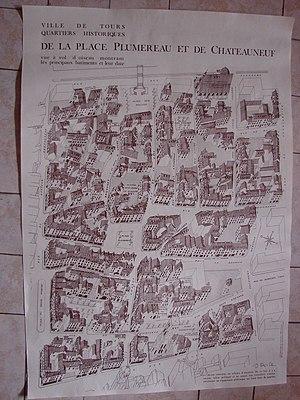
Vieux tours, quartier saint martin, plan en élévation 1968, auteur Pierre Boille
Le Vieux-Tours est un terme générique pour définir un ensemble de quartiers ou bourgs qui se sont réunis au cours du temps pour former le centre historique de la ville de Tours. Les quartiers du Vieux-Tours sont, d'ouest en est, Notre-Dame-la-Riche, Saint-Martin, Saint-Julien, Saint-Gatien, Saint-Pierre-des-Corps.